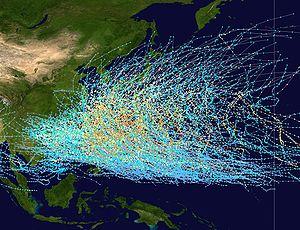
Une alerte cyclonique est un dispositif de sécurité civile visant à protéger les personnes et les biens menacés par un cyclone tropical en les prévenant de l'imminence de l'irruption des phénomènes les plus violents puis en les informant sur la réalité de leur passage au-dessus des zones concernées. Ces bulletins permettent aux autorités civiles de prendre les mesures nécessaires dont l'évacuation des zones côtières, l'ouverture d'abris, la mise en alerte des services médicaux, etc. Chaque pays pouvant être affecté par de tels systèmes a développé son propre code pour les alertes cycloniques. Par exemple, dans les départements outre-mer de France, le niveau d'alerte est relié à un code de couleurs alors qu'en Amérique du Nord on a des veilles et des alertes météorologiques.
La nomenclature des cyclones tropicaux désigne les noms que prennent les différentes phases dans la vie des cyclones tropicaux. Cet article traite également des termes associés aux cyclones subtropicaux et extratropicaux qui peuvent être à l'origine ou à la dissipation des cyclones tropicaux. Finalement, il liste des noms de tempêtes de certaines saisons cycloniques.